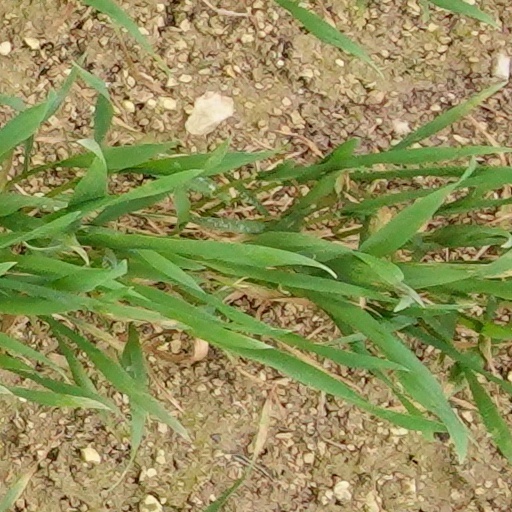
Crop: wheat